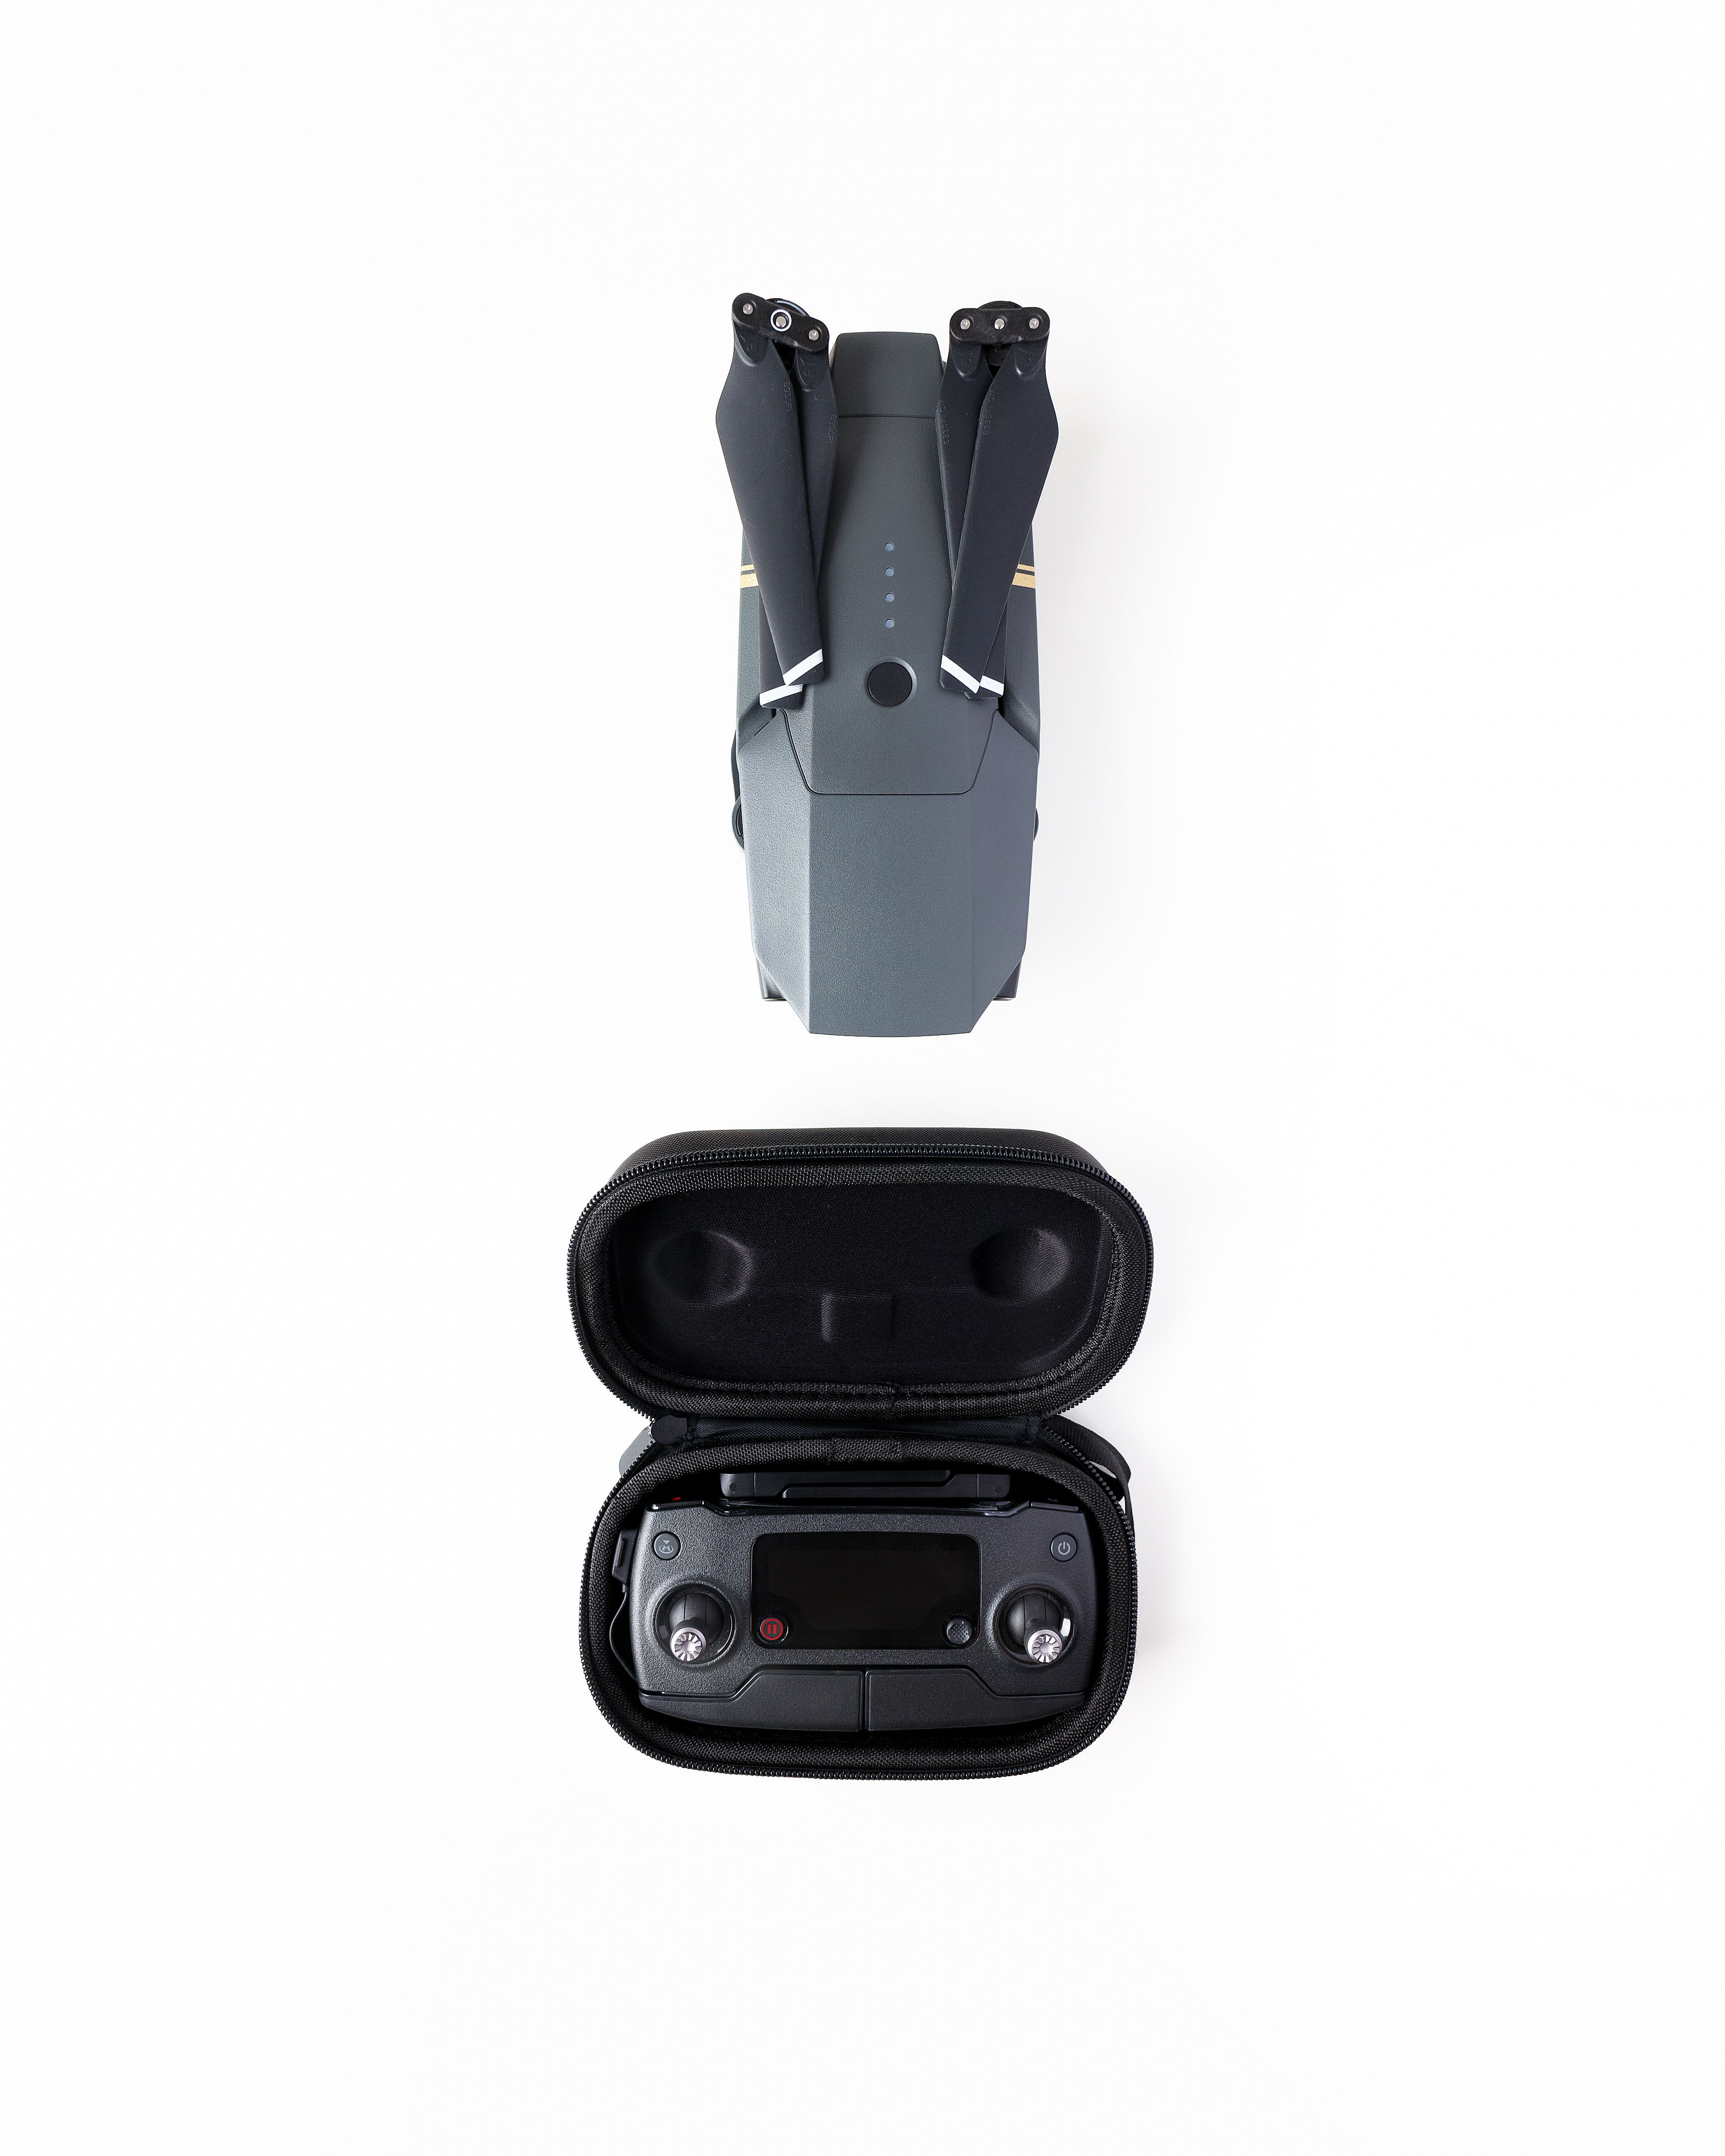
aperture, black, camera, case, clean, device, digital, dji, dji mavic pro, Dji MAvic Remote, drone, electronic equipment, equipment, film, hand, lens, light meter, minimal, object, photographer, photographic equipment, photography, remote, technology